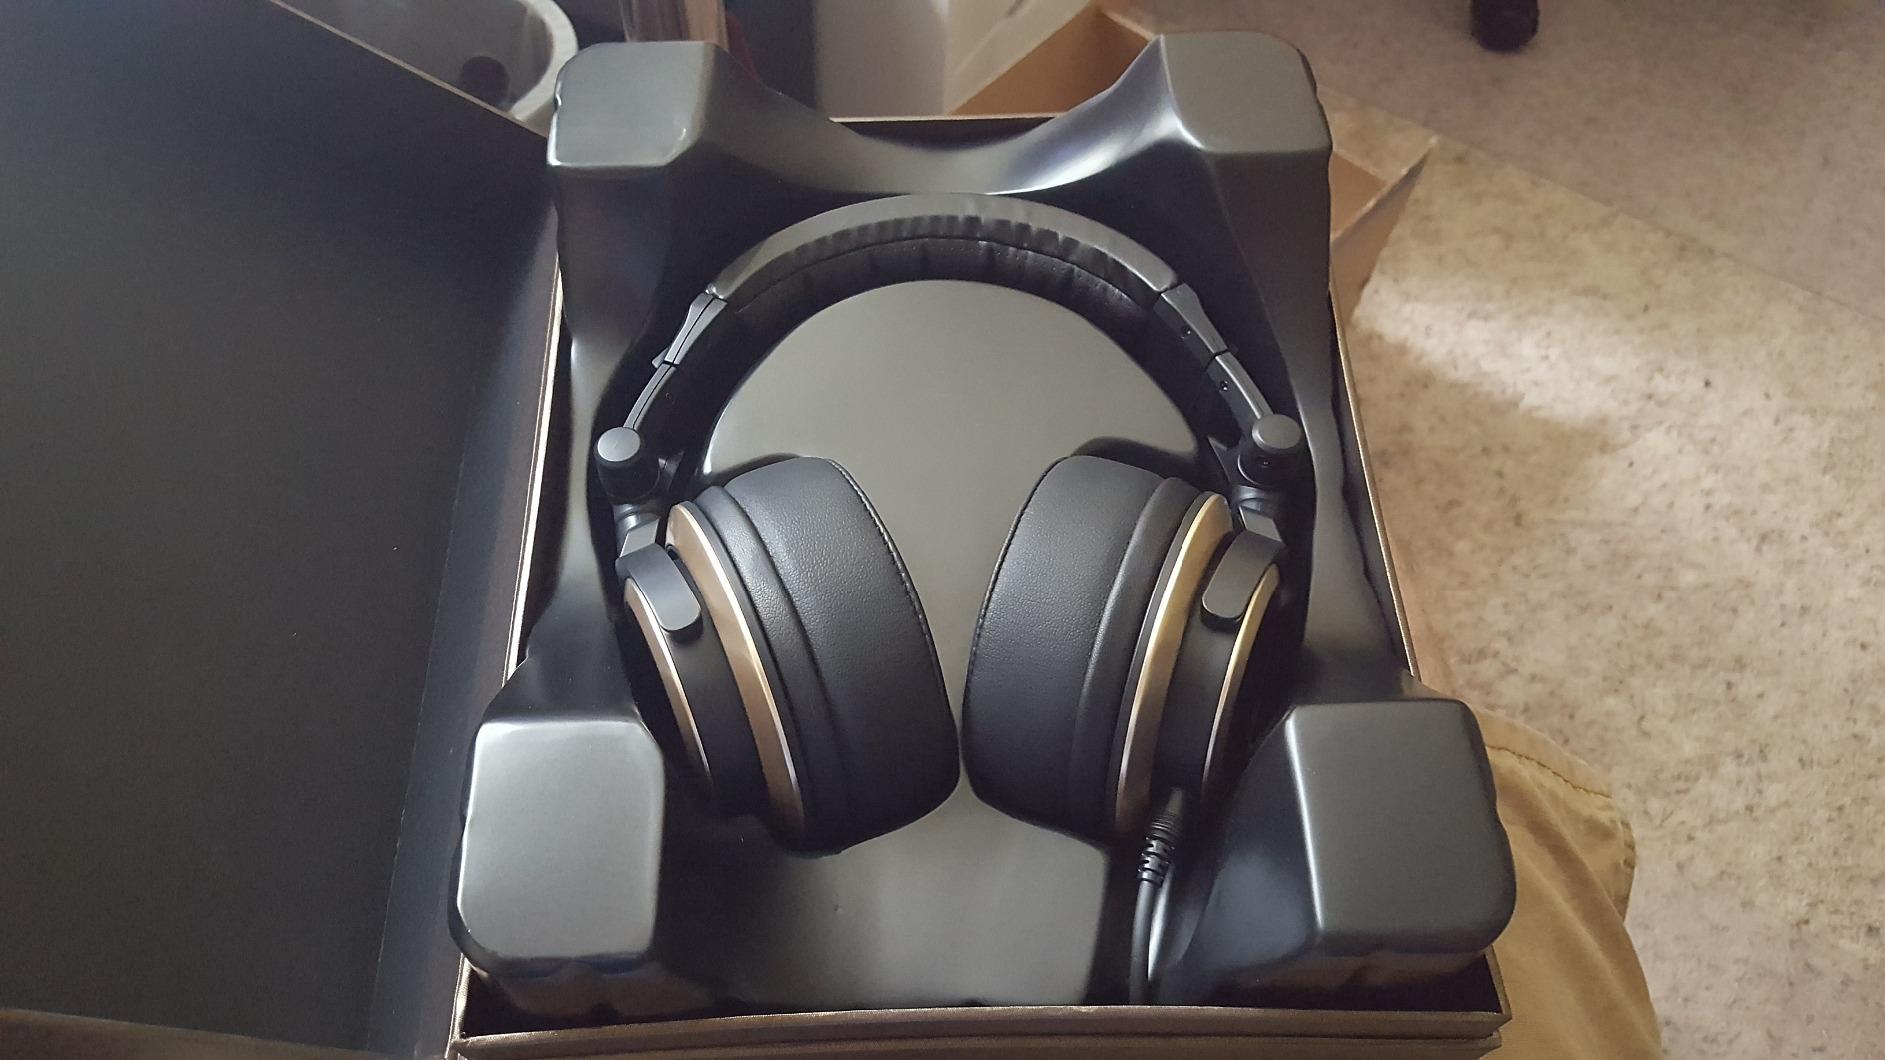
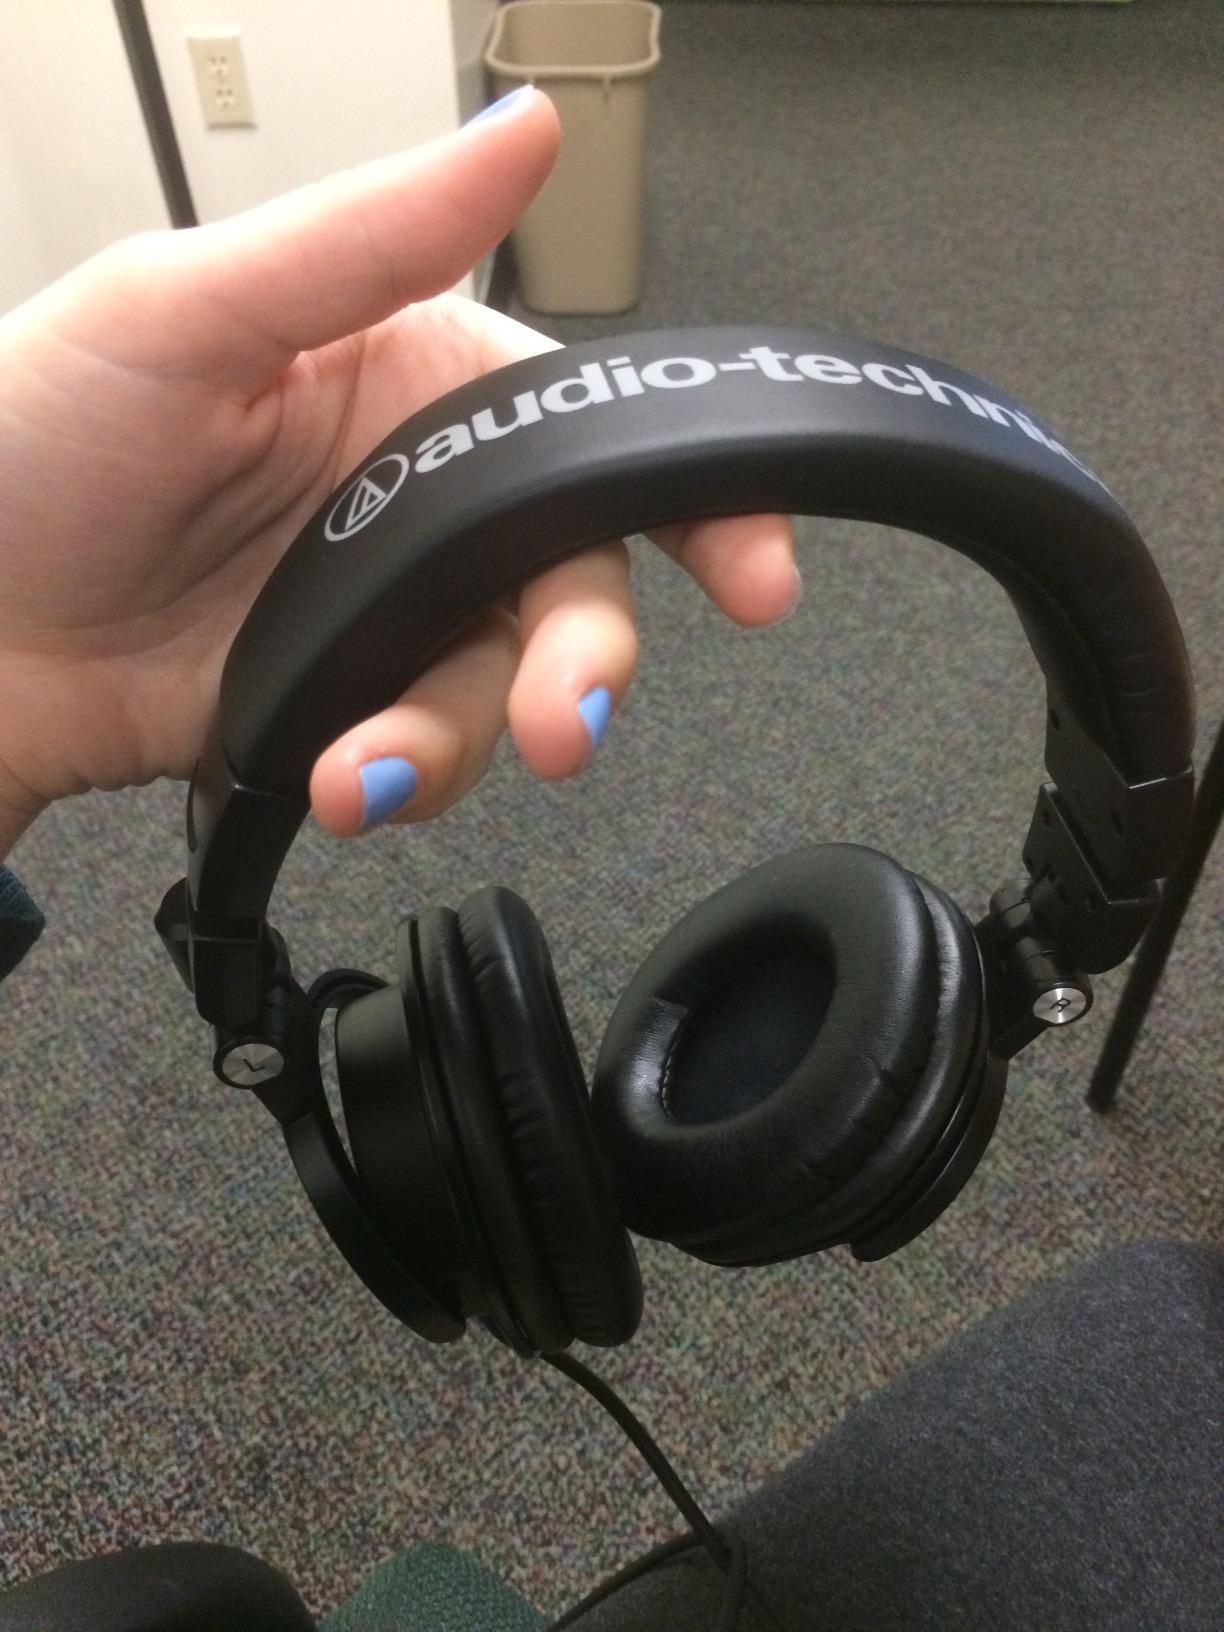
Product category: headphones
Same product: no